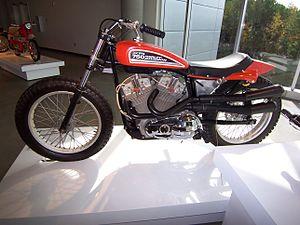
La Harley-Davidson XR-750 est une moto de course construite par Harley-Davidson depuis 1970, principalement pour les courses de dirt track, mais aussi pour les courses sur route avec sa variante XRTT. La XR-750 a été conçue en 1966 pour répondre à un changement de règlement du AMA Grand National Championship qui permit à d'autres marques, notamment japonaises et britanniques, de rivaliser avec la reine des motos de course d'alors, la Harley-Davidson KR. La XR-750 est la moto qui a remporté le plus de courses dans l'histoire de l'American Motorcyclist Association.